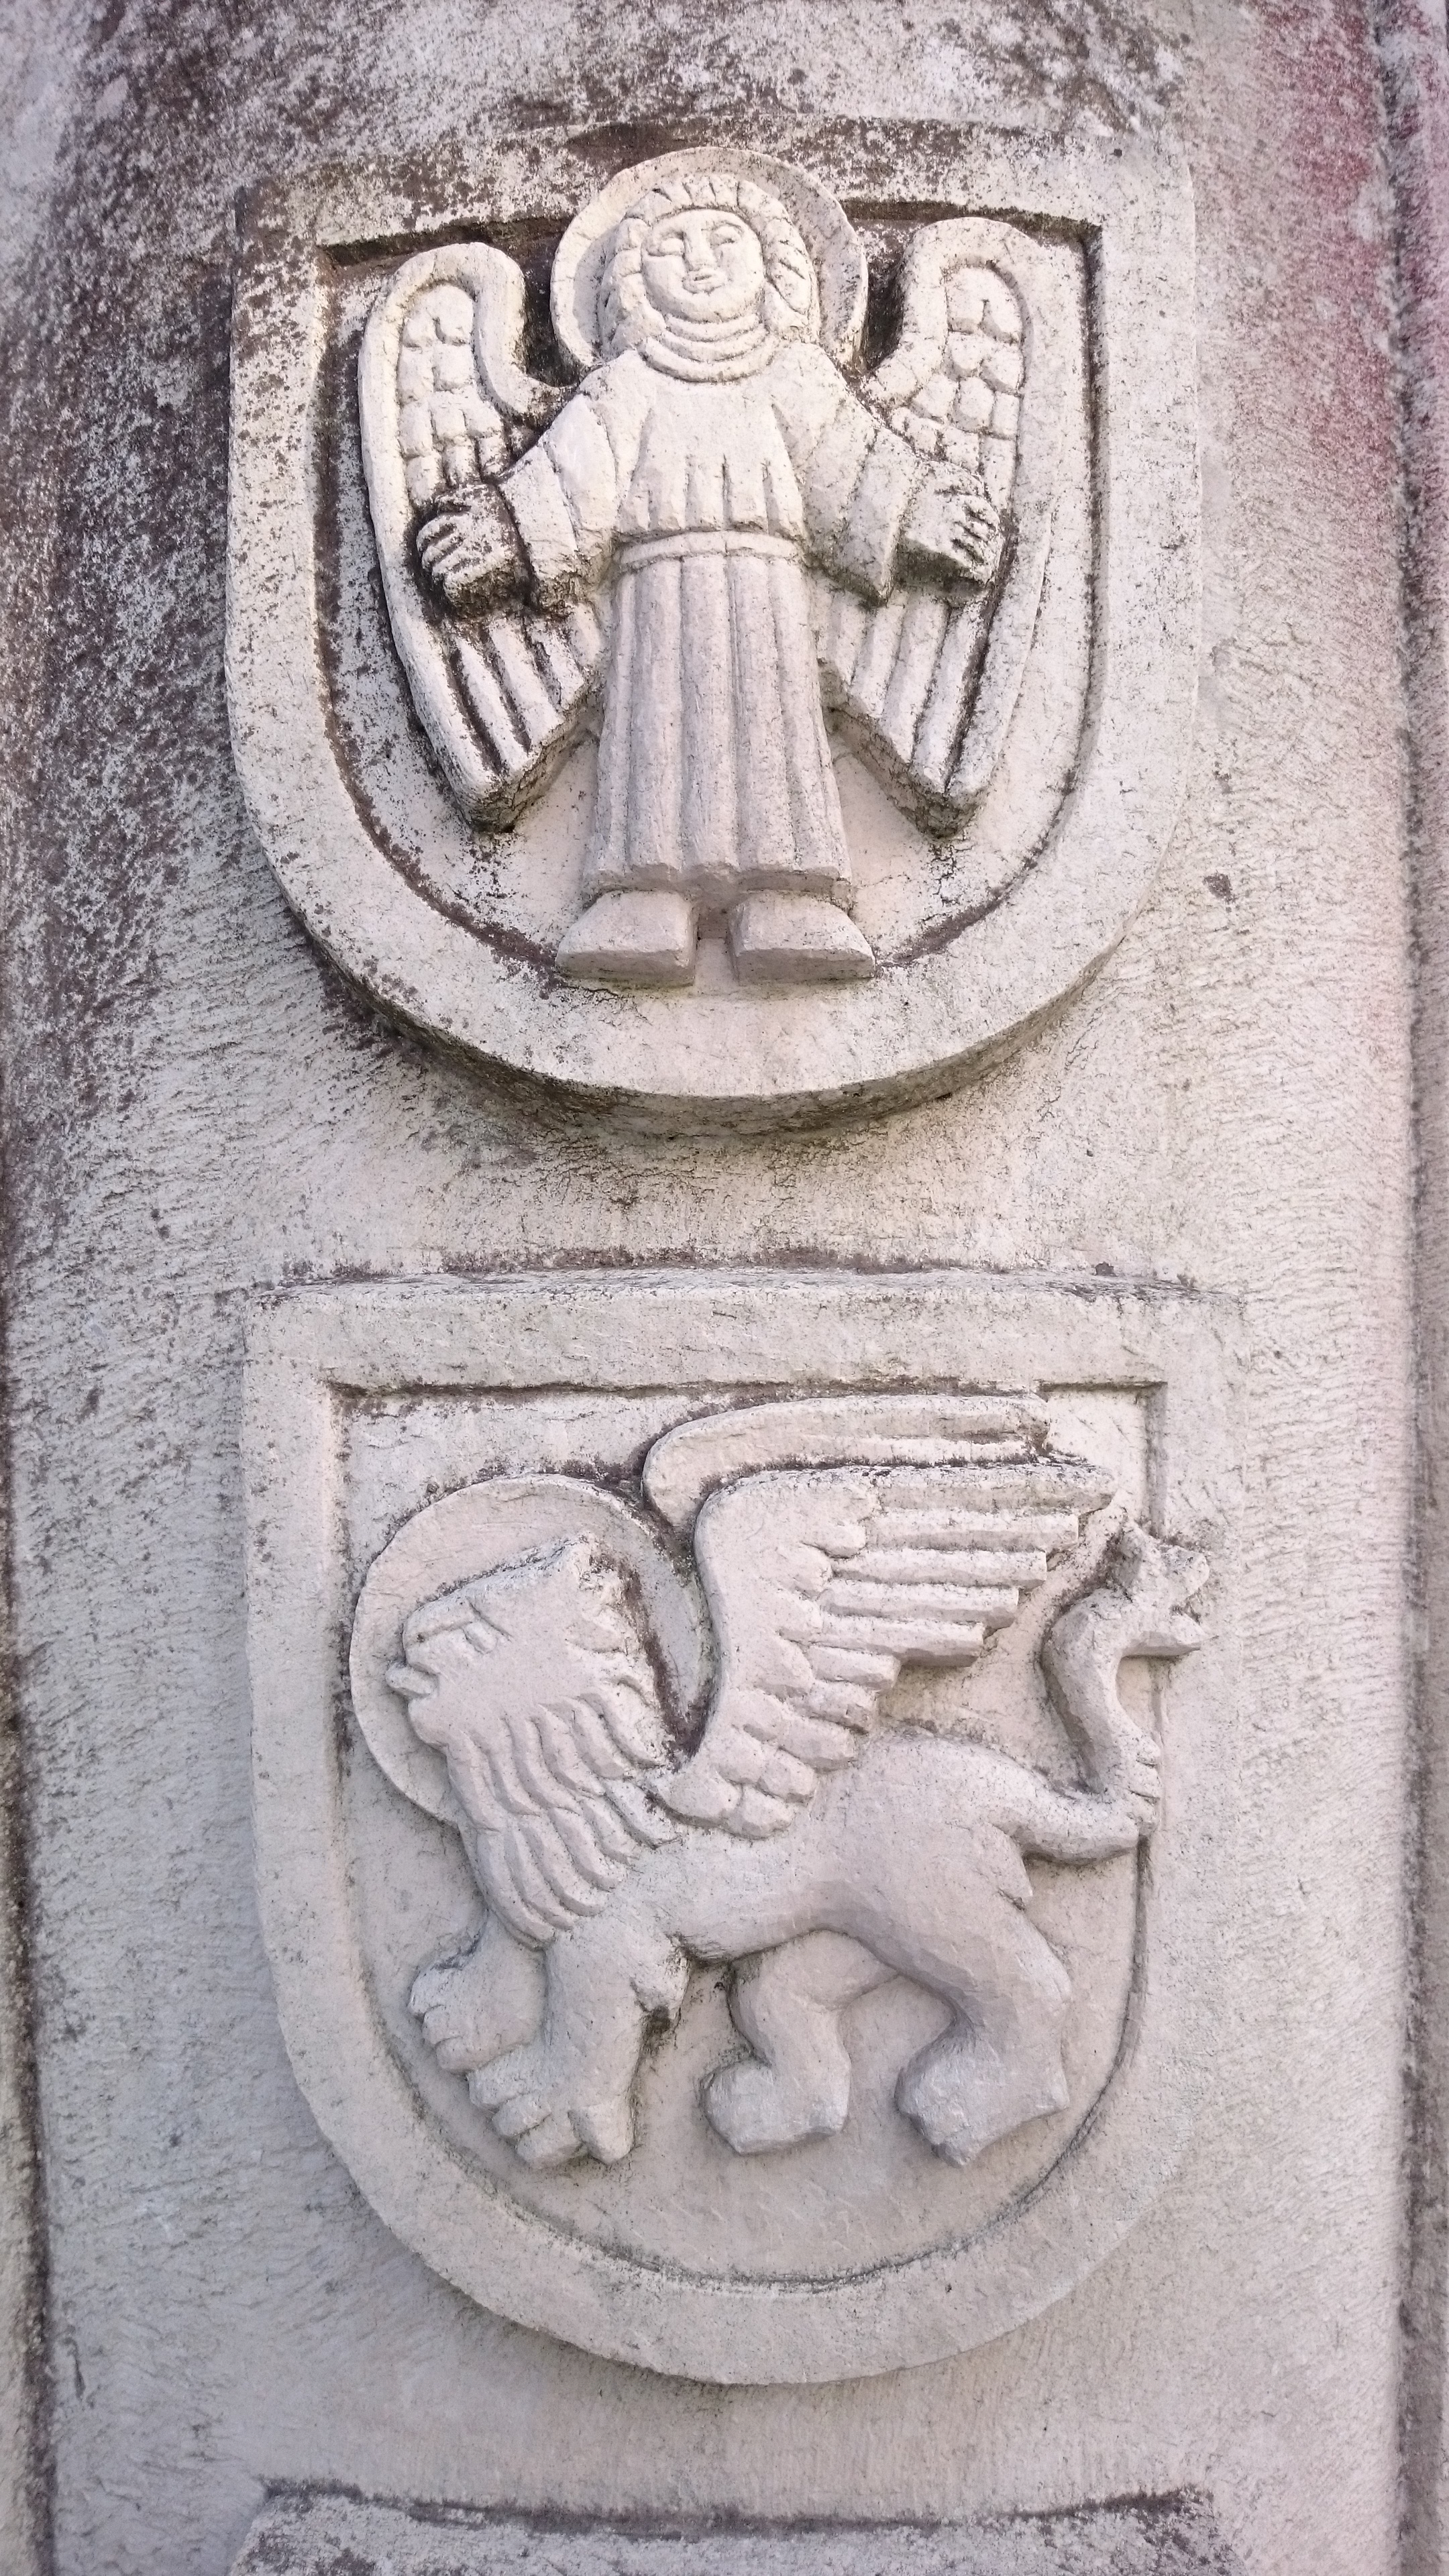
monument, statue, symbol, religion, church, lion, bible, scripture, sculpture, religious, catholic, angel, art, temple, mark, christianity, carving, gospel, relief, god, matthew, stele, gospel of matthew, gospel of mark, stone carving, ancient history